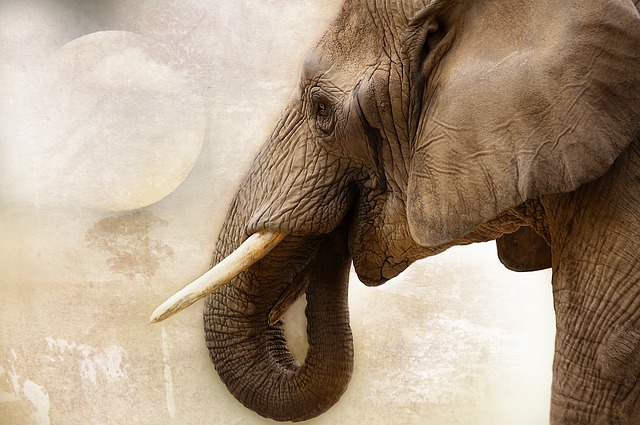
Label: elephant